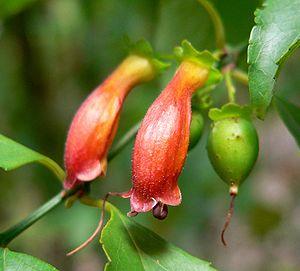
La famille des Stilbaceae ou Stilbacées regroupe des plantes dicotylédones. En classification phylogénétique APG III c'est une petite famille qui comprend quelques douzaines d'espèces.